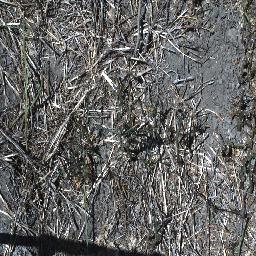
Label: parkinsonia